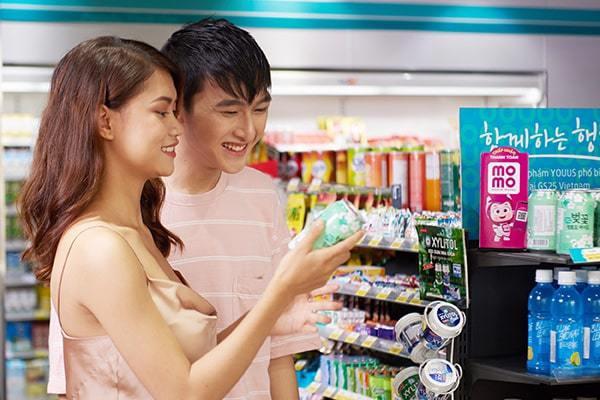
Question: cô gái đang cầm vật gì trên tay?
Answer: cô gái đang cầm một lon nước giải khát